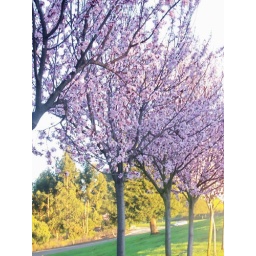
blooming plum trees all in a row @ the top of mountain view cemetery